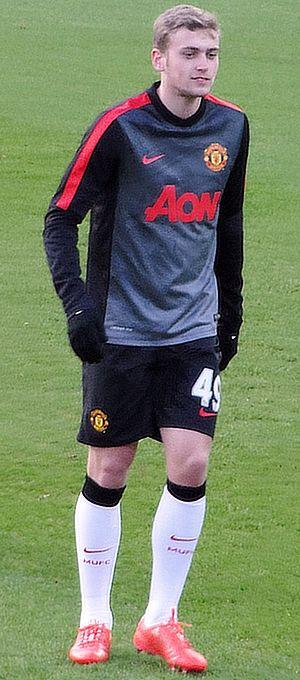
James Anthony Wilson, né le 1ᵉʳ décembre 1995 à Biddulph, est un footballeur anglais qui évolue au poste d'attaquant à Salford City.